John P. Ordway

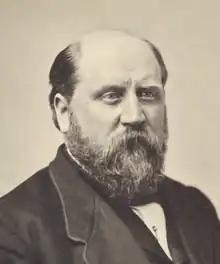
John Pond Ordway, 1868

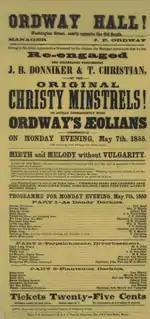
1855 playbill for Ordway's Aeolians at Ordway Hall

John Pond Ordway (August 1, 1824 – April 27, 1880) was an American medical doctor, composer, music entrepreneur, and politician.